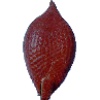
Label: salak